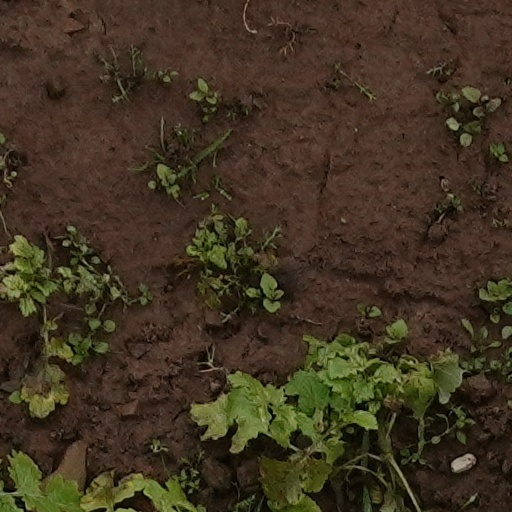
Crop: wheat